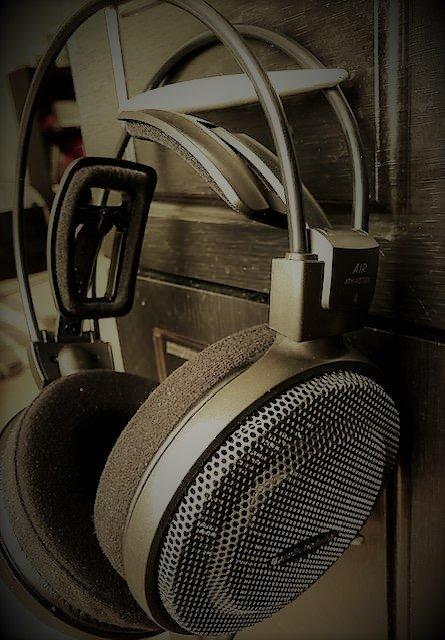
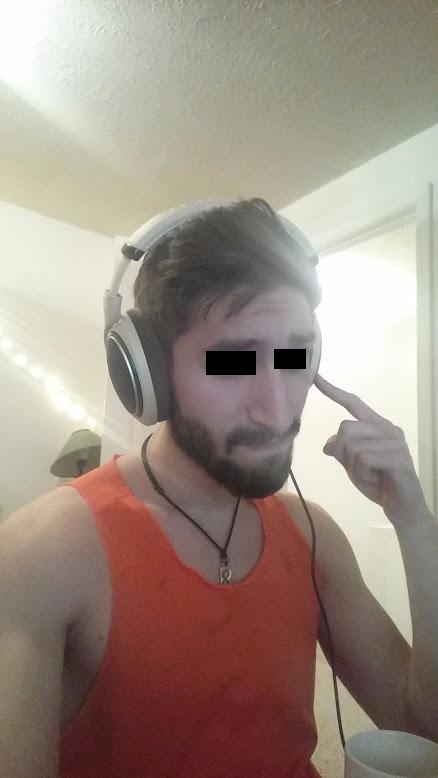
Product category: headphones
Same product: no